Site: brandenburg
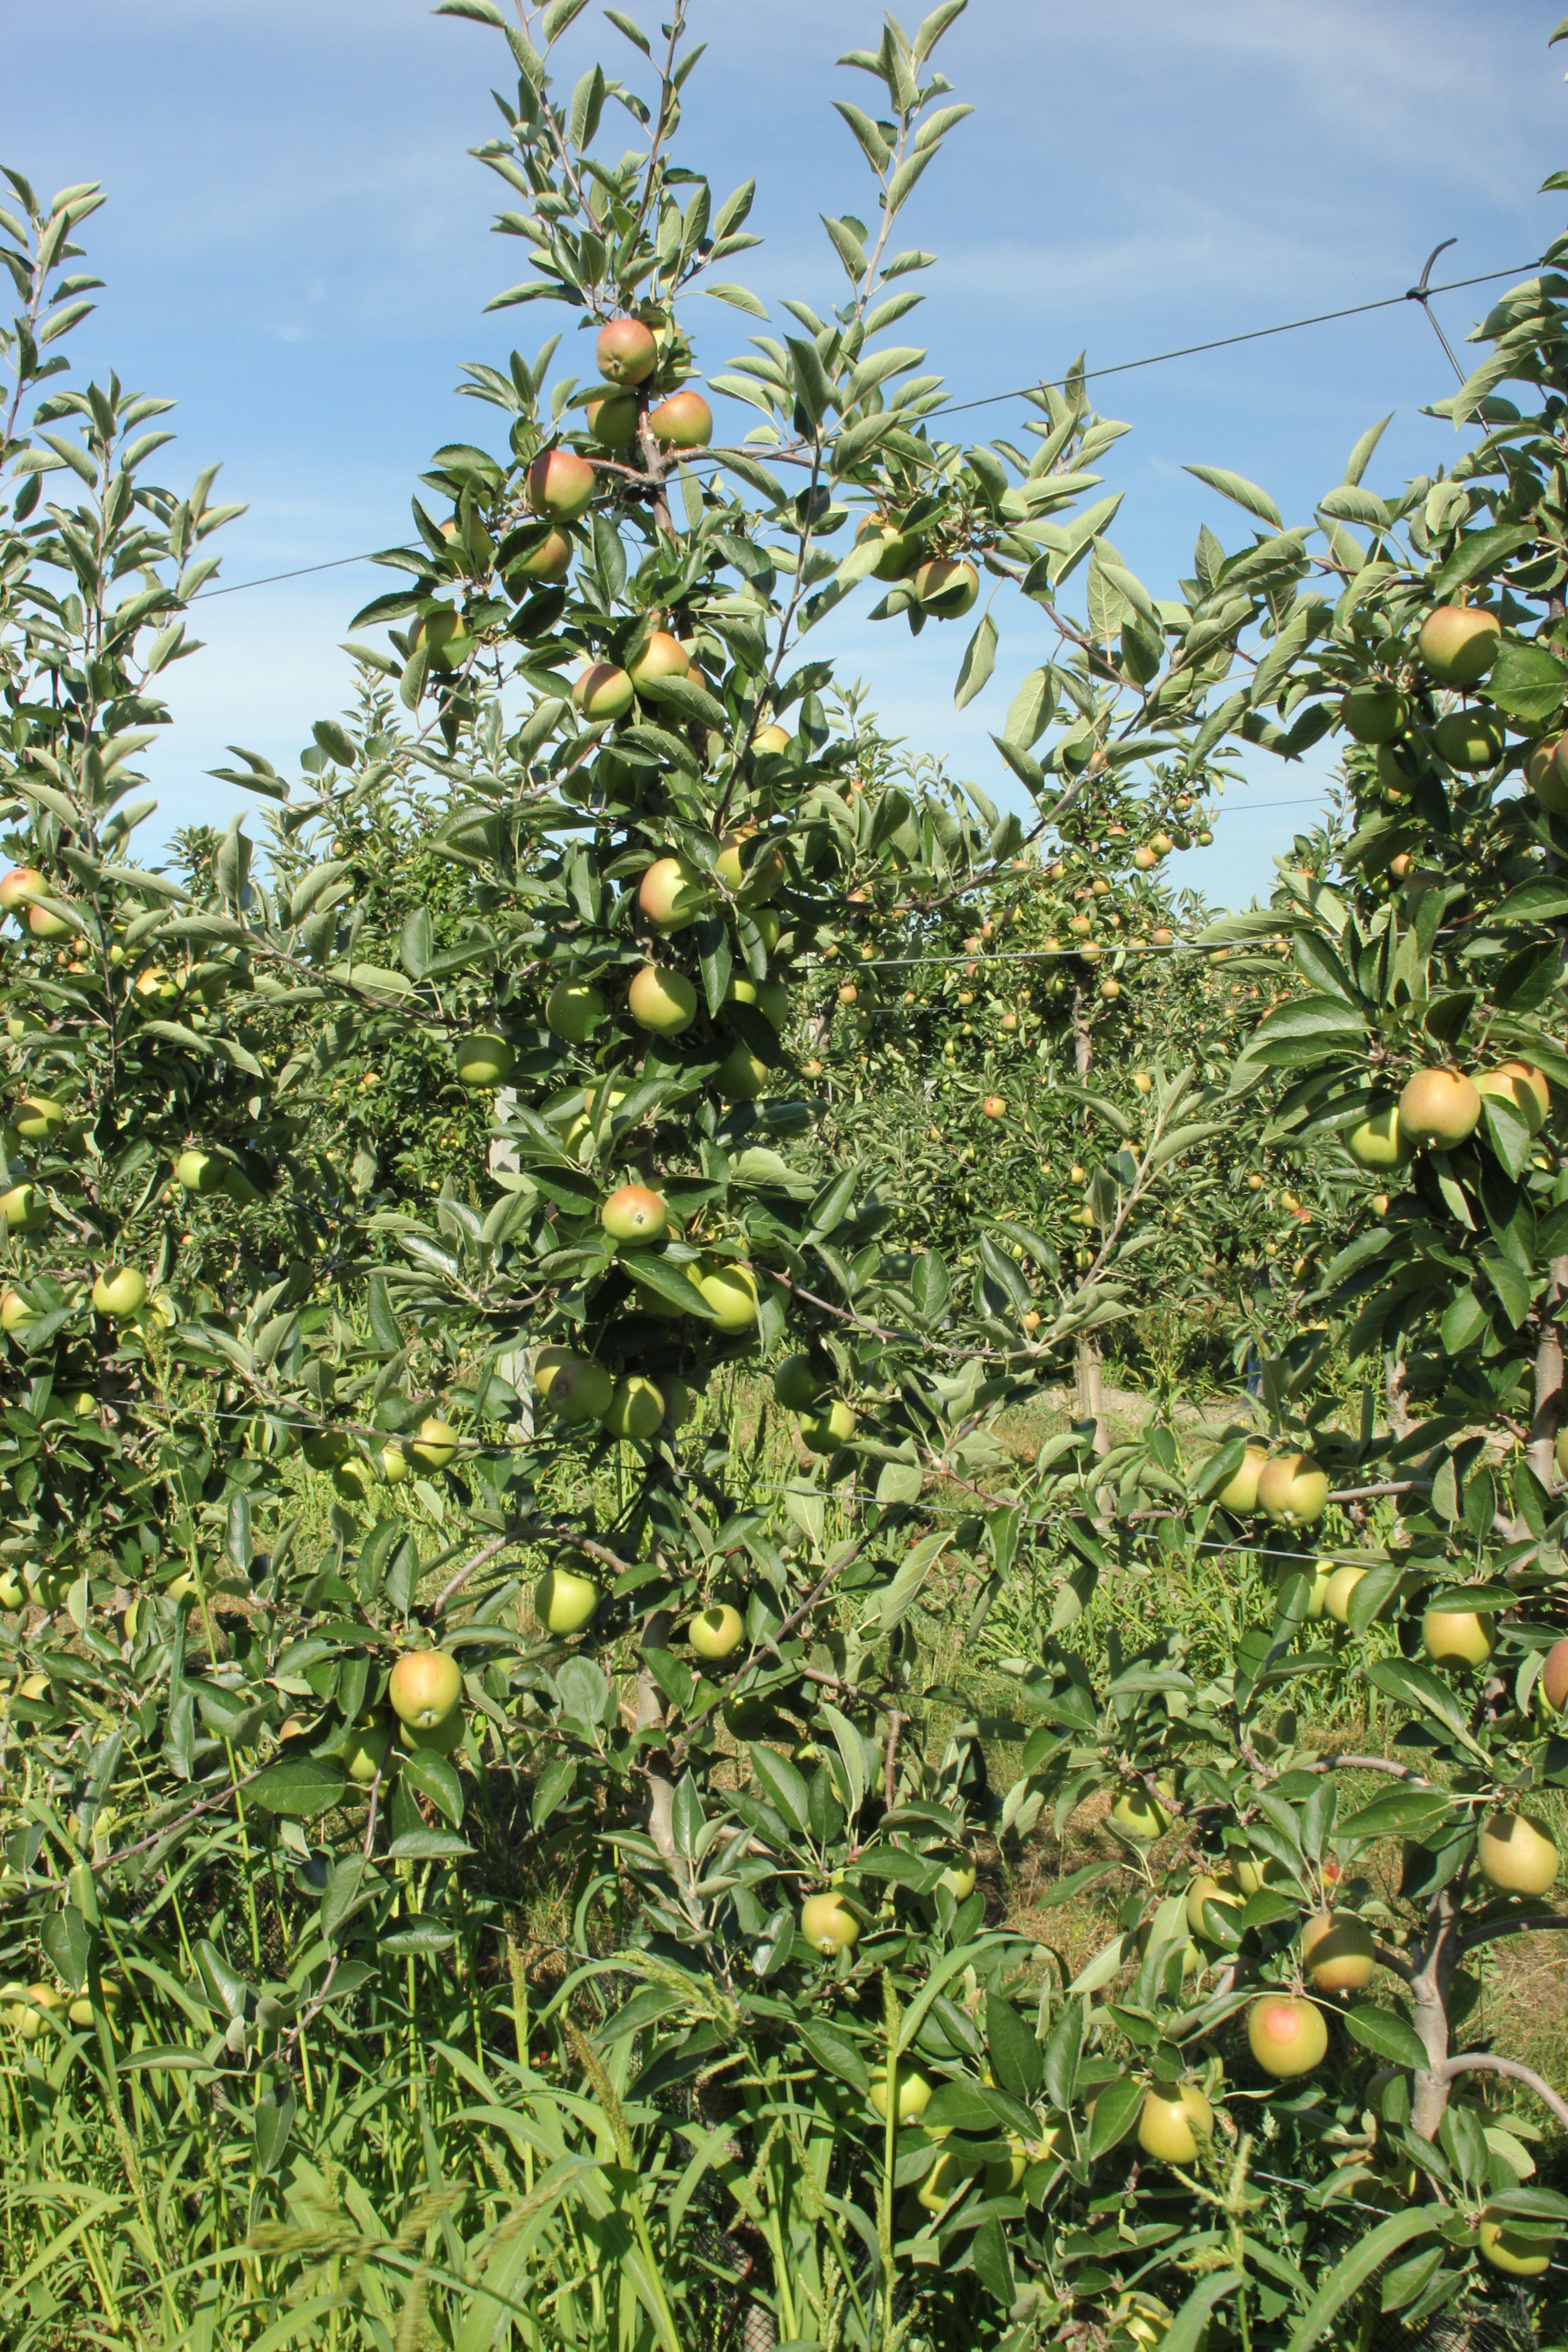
Growth stage (BBCH 77): Development of fruit